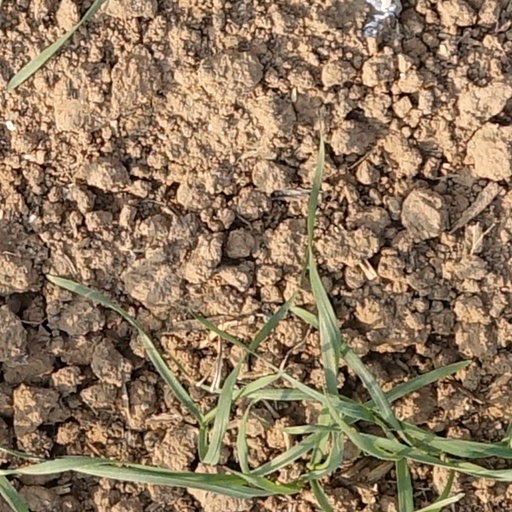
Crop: wheat